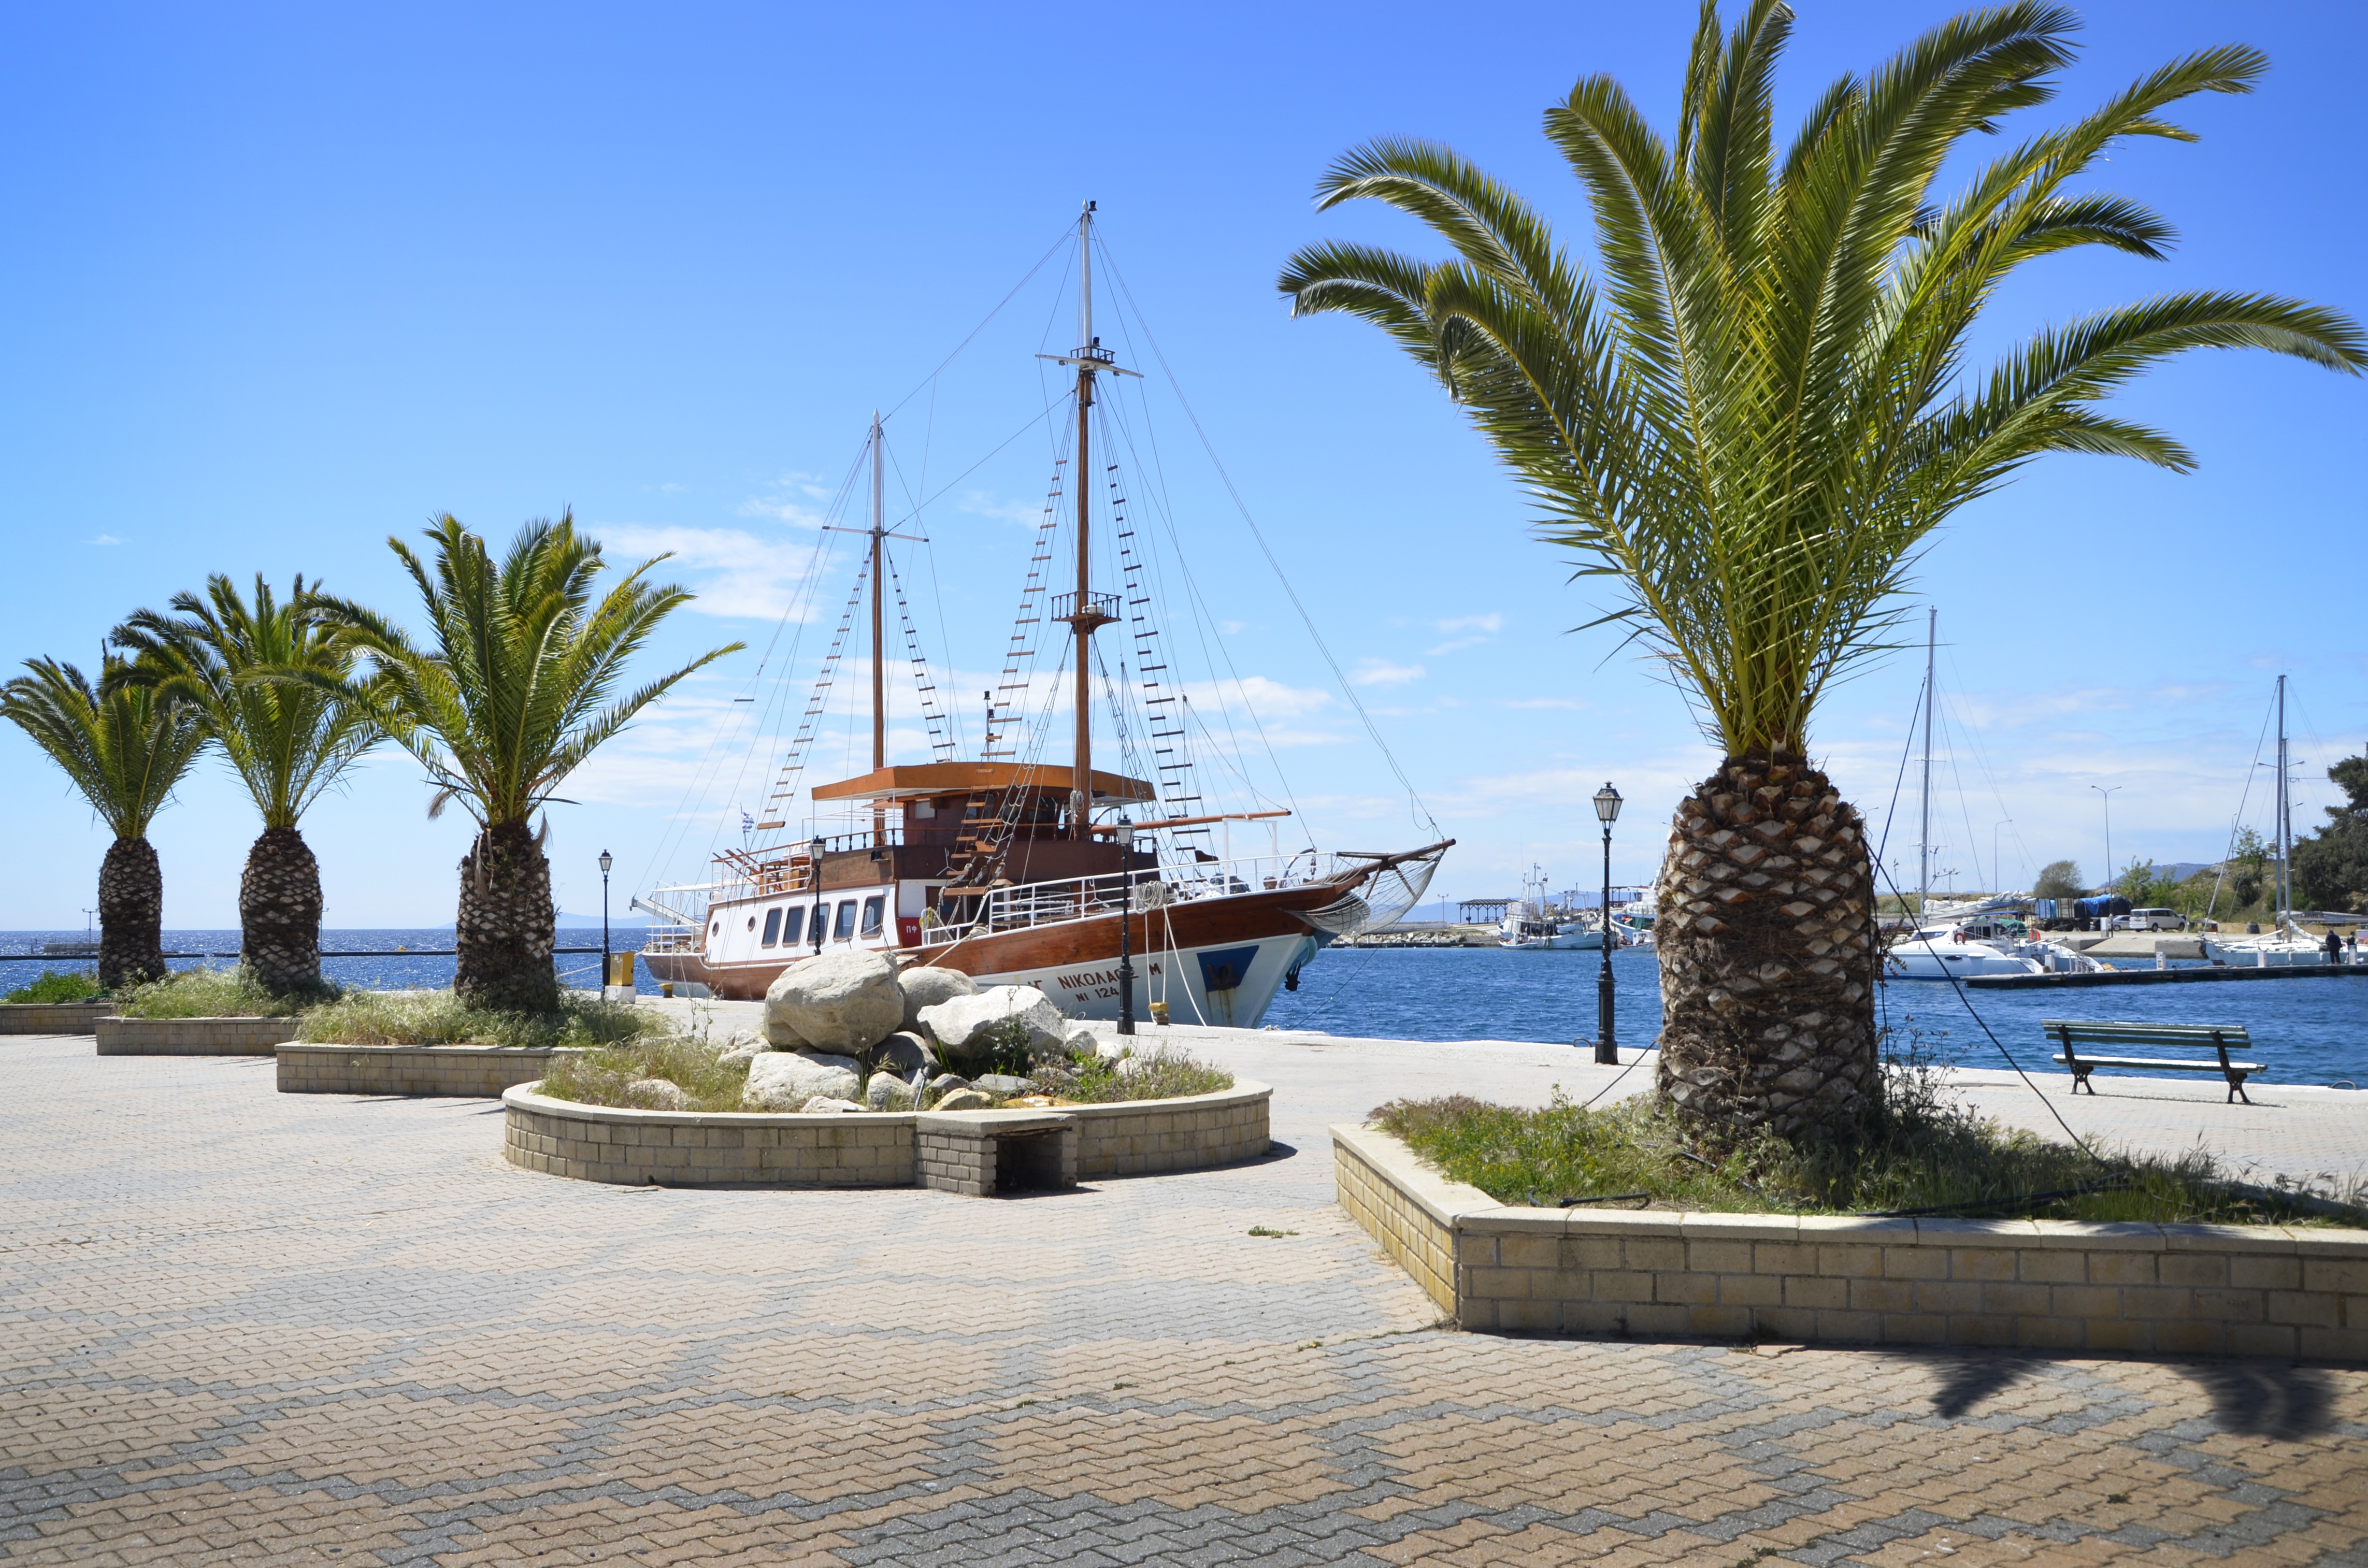
beach, sea, coast, tree, dock, walkway, summer, vacation, europe, vehicle, holiday, bay, marina, resort, greece, halkidiki, pure water, arecales, palm family, the aegean sea, proroda